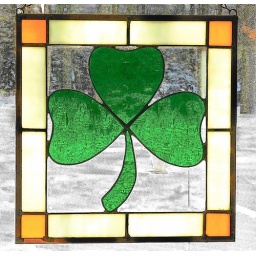
Stain glass hanging in my window